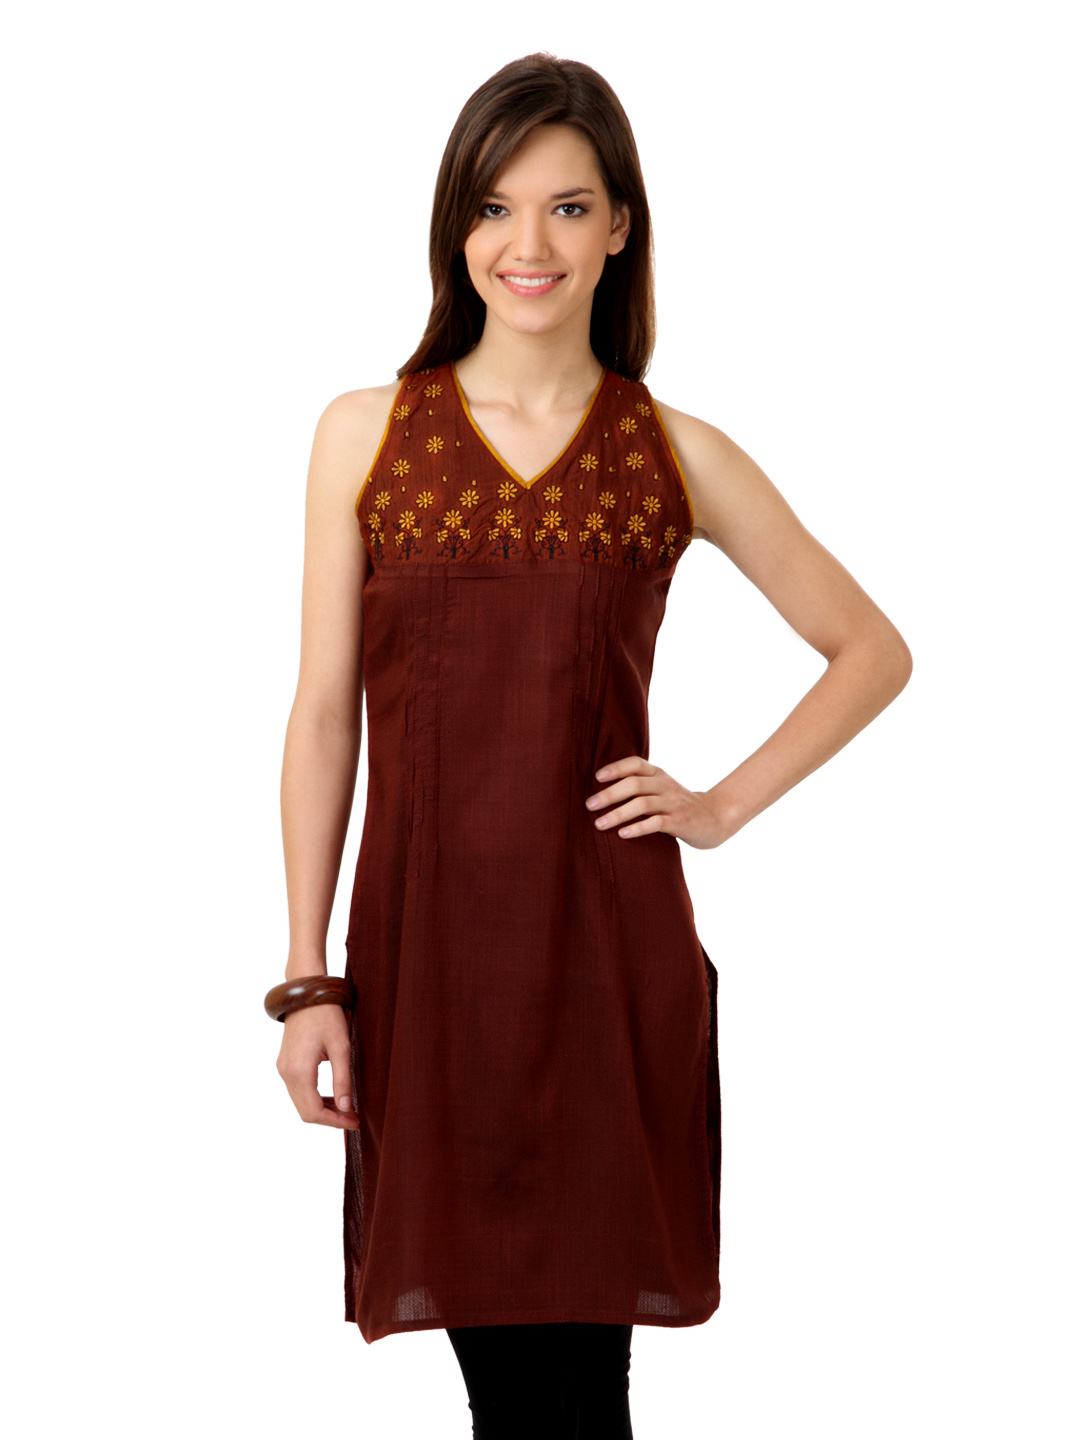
ALayna Women Brown Kurta
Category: Apparel / Topwear / Kurtas
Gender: Women
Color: Brown
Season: Fall 2012
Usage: Ethnic